Rodewald

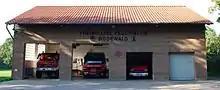
Rodewald's Fire Station

The coat of arms consists of an owl perched on a clerestory window aperture, surrounded by stone. The motive of the owl originates from a small stone owl which can be found in the spire Rodewald's main church, St Aegidien.